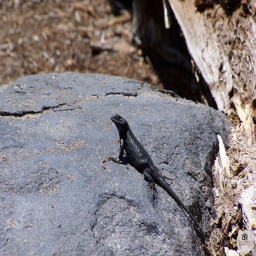
lizard hanging out on a rock